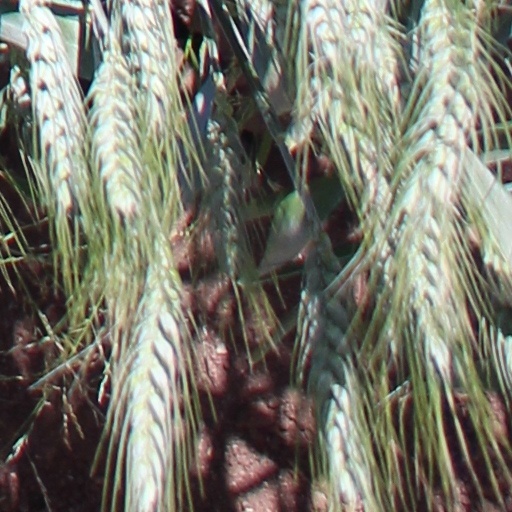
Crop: wheat